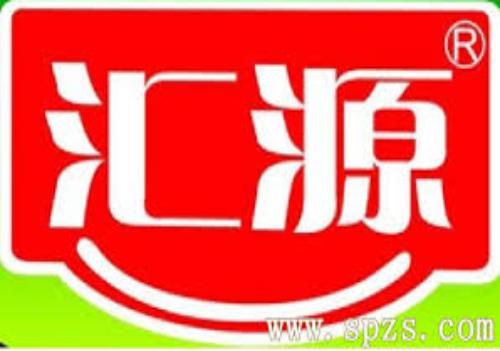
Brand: Huiyuan
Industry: Food